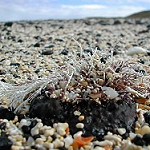
Label: sea